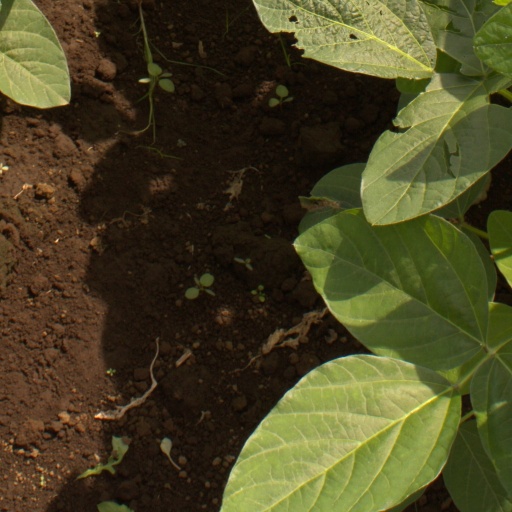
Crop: soybean